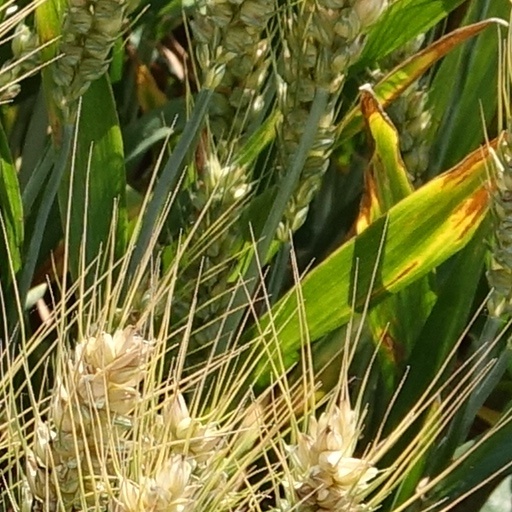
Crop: wheat